Geraldine Chaplin

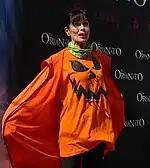
Chaplin at a screening of "The Orphanage" in Madrid in 2007

Chaplin received a Goya Mejor Actriz de Reparto for her role in Spanish-Argentine thriller "En la ciudad sin límites" ("In the City Without Limits", 2002). Other notable Spanish films she collaborated with and appeared in Pedro Almodóvar's "Talk to Her" (2002), and Juan Antonio Bayona's "The Orphanage" (2007), for which she received a second Goya Award nomination. She also starred in the Catalan drama, "The Mosquito Net" (2010), for which she was awarded the Crystal Globe.